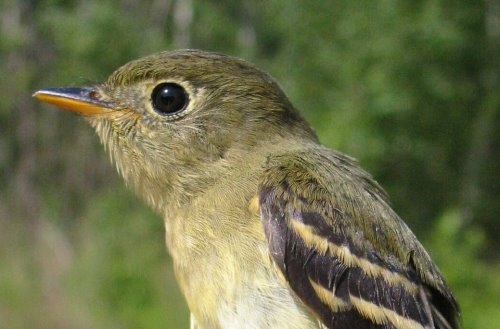
the bill on this bird is orange on bottom and black on top. the wings are brown at the top and black with white wingbars. thebreast is an off white brown mix.
a small bird with a light yellow eye ring, grey and yellow covering its face and throat, and grey feathers with two yellow wing bars.
the bird has a large black eyering and a medium sized yellow bill.
this small bird has a large black eye, small black and orange pointed bill and a yellow green head.
bird with brown beak, greenish gray throat and breast, black wings with two gray wingbars, and black eye
this bird's small beak appears to be disproportionate to it's large head and eye.
this bird has wings that are black and has a yellow chesta small brown bird, with black primaries, and a sharp bill.
a small bird with large, black eyes and black wing bars.
this bird has a beige body and a small bill with yellow wingbars.
Species: Yellow Bellied Flycatcher